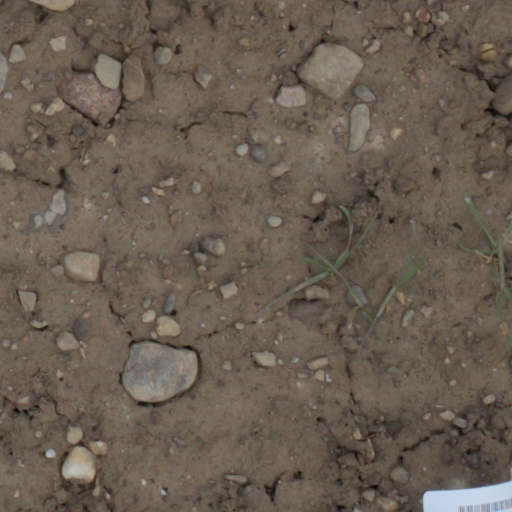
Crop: wheat